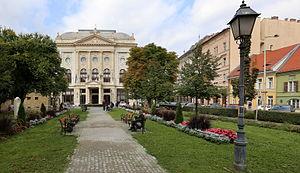
Víziváros est un quartier de Budapest, situé dans les 1ᵉʳ et 2ᵉ arrondissements.